Amish way of life

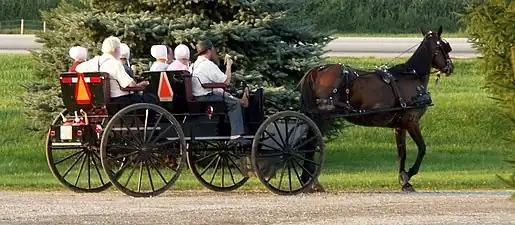
Horse-drawn transport

The Amish do not educate their children past the eighth grade, believing that the basic knowledge offered up to that point is sufficient to prepare one for the Amish lifestyle. Almost no Amish go to high school, much less to college. In many communities, the Amish operate their own schools, which are typically one-room schoolhouses with teachers (young unmarried or married men and women) from the Amish community. In Indiana, most children will go to public schools from kindergarten to eighth grade. These schools provide education in many crafts, and are therefore eligible as vocational education, fulfilling the nationwide requirement of education through the 10th grade or its equivalent.